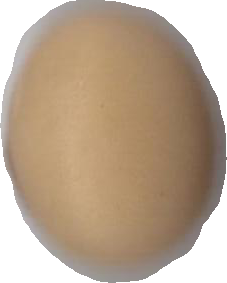
Variety: Anjasmoro